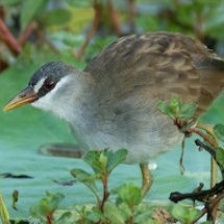
Species: WHITE BROWED CRAKE
Scientific name: AMAURORNIS CINEREA